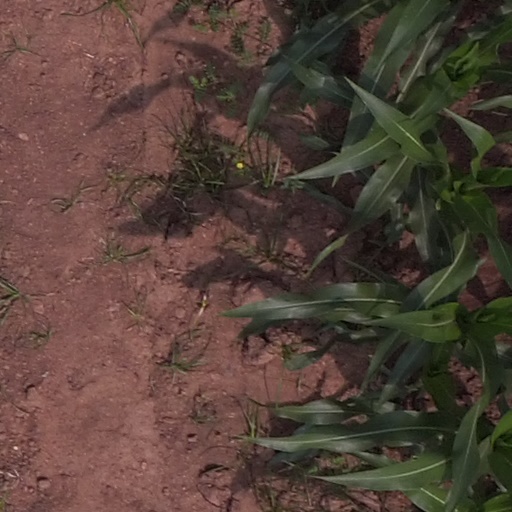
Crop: maize; corn